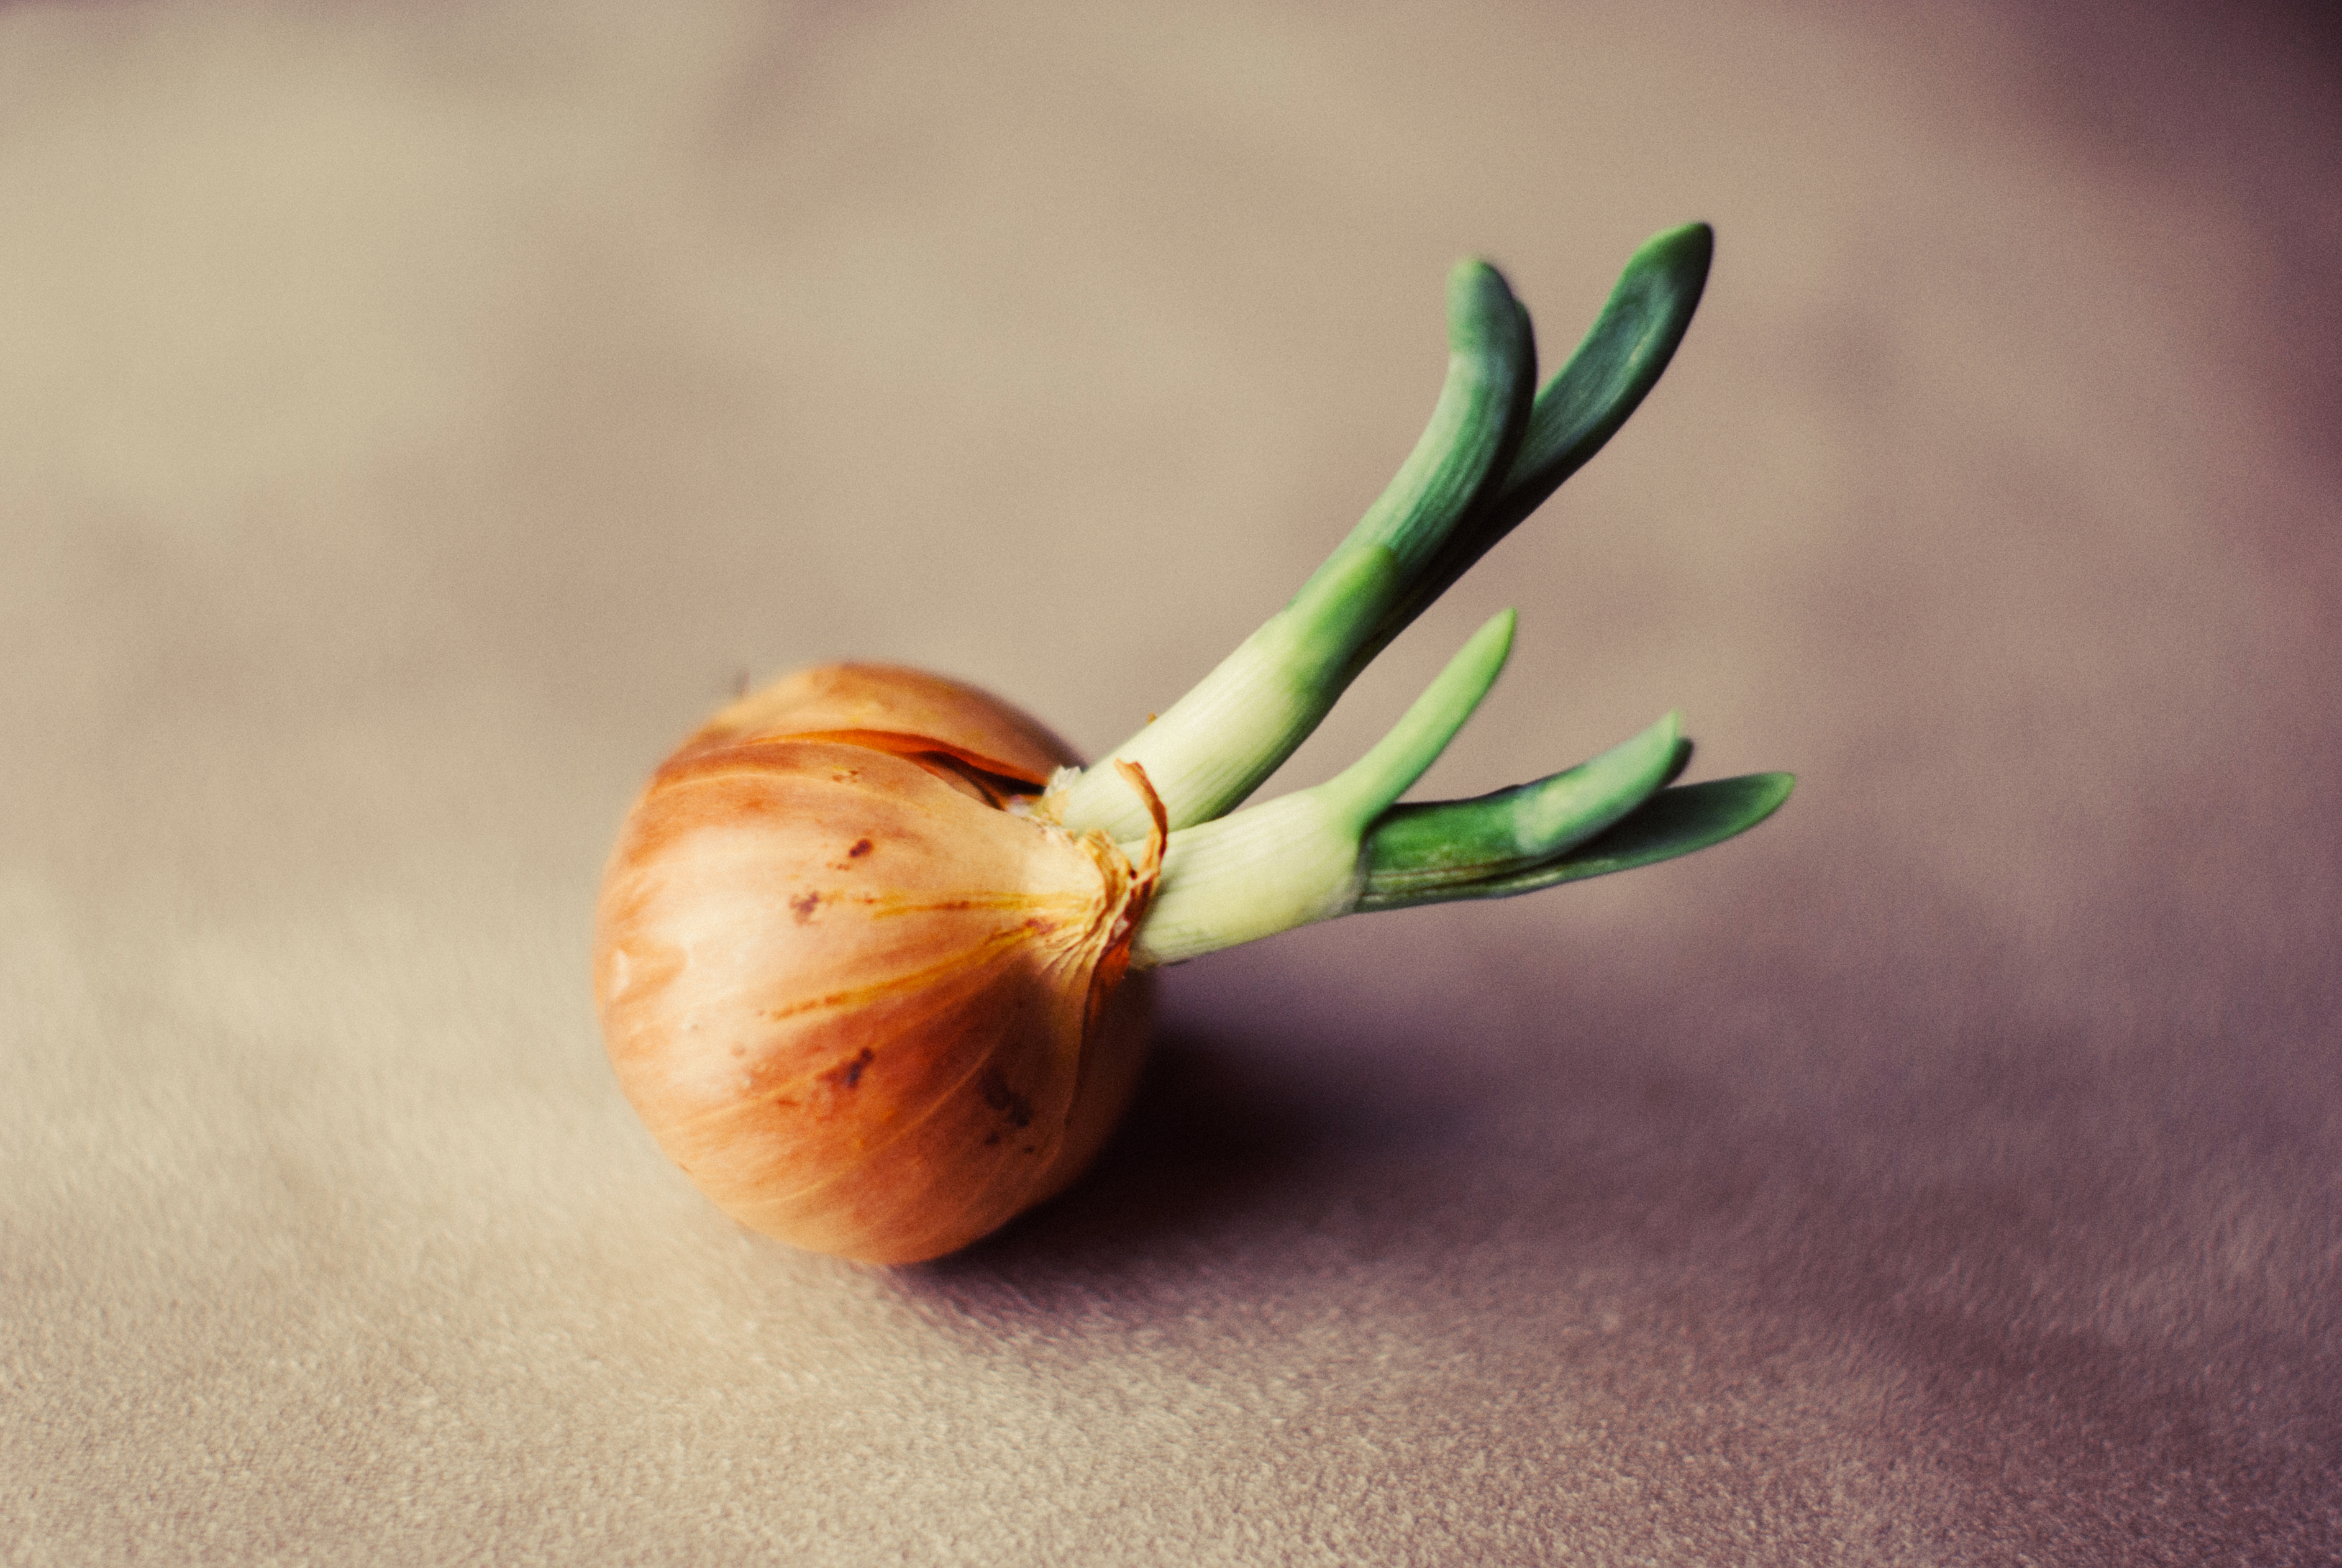
hand, branch, plant, photography, leaf, flower, food, green, produce, vegetable, fresh, flora, onion, close up, macro photography, flowering plant, plant stem, land plant